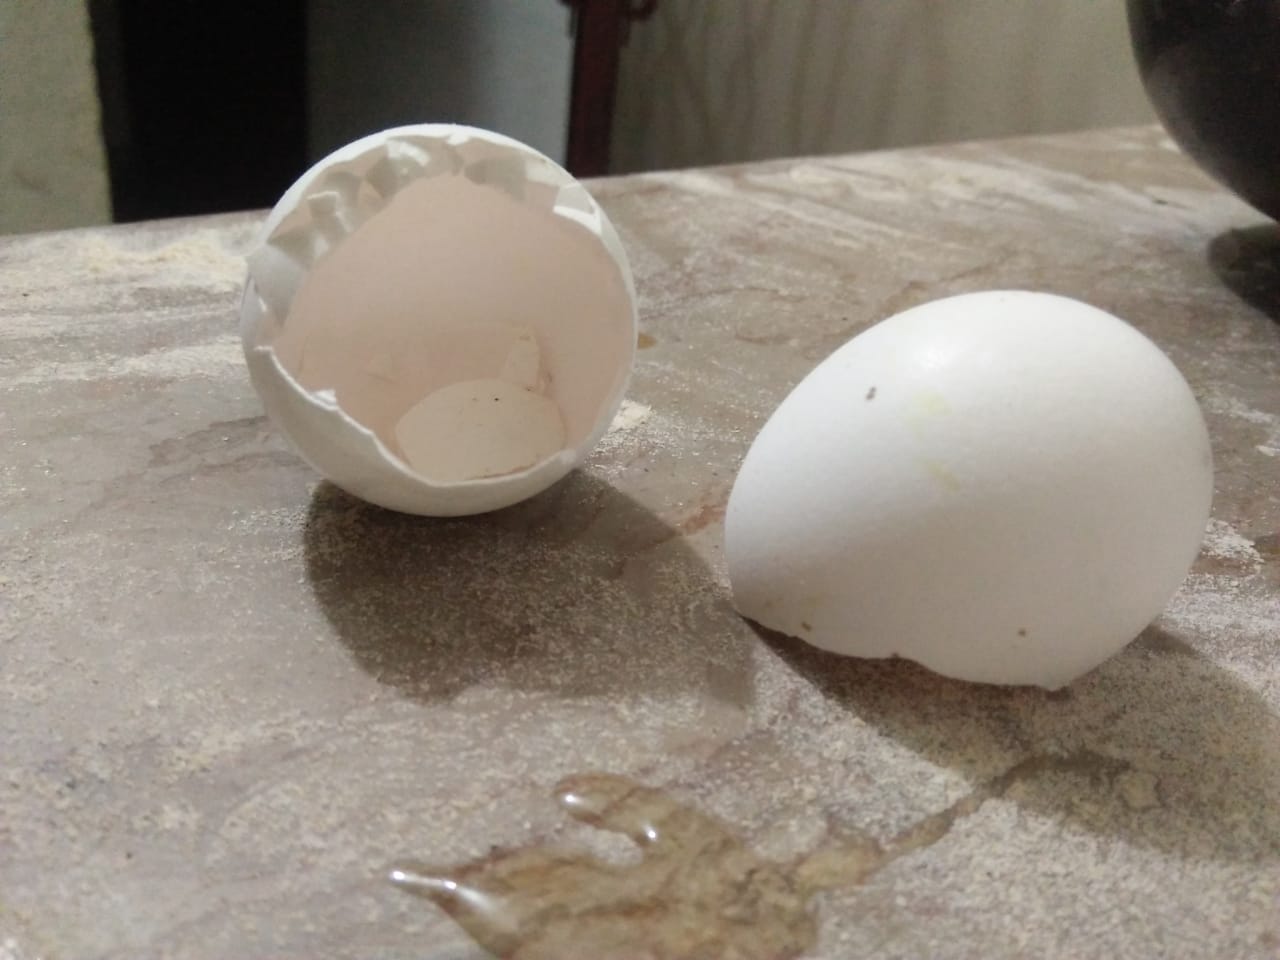
Label: eggshells